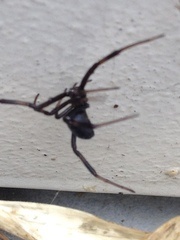
Species: Lactrodectus_hesperus